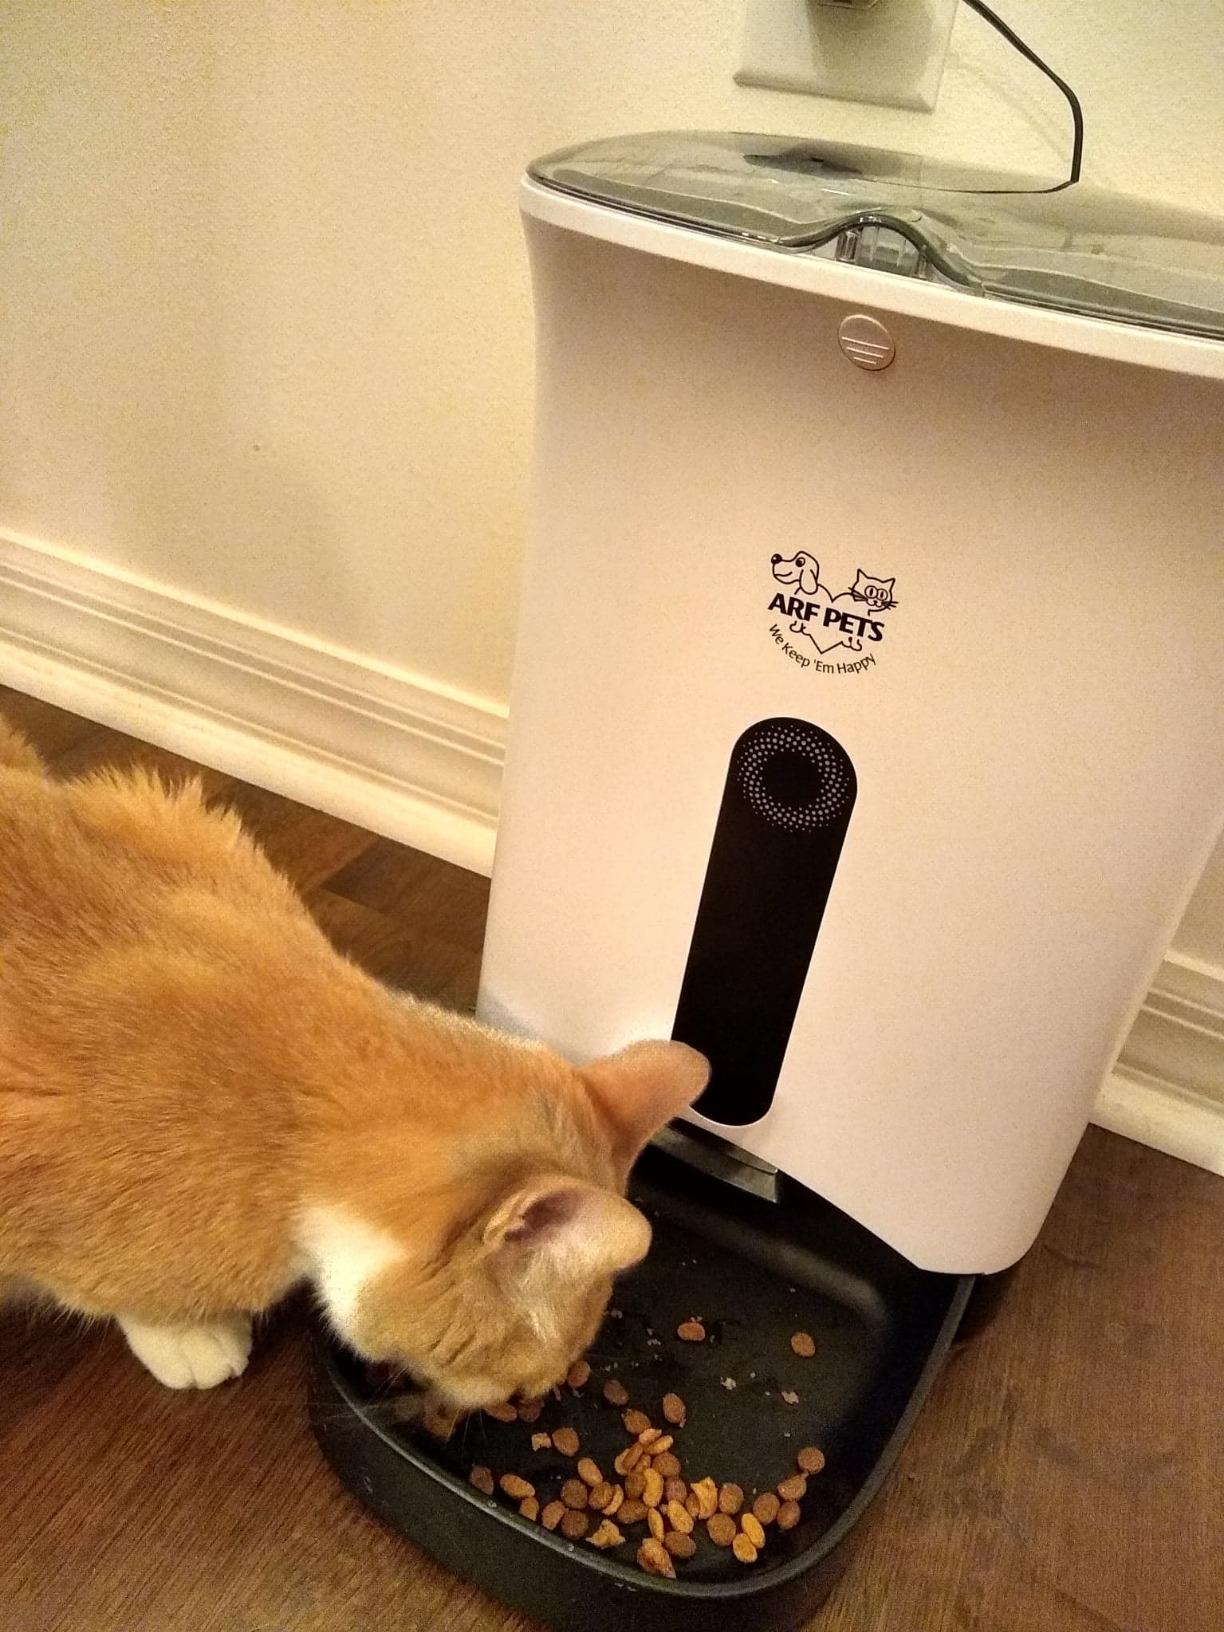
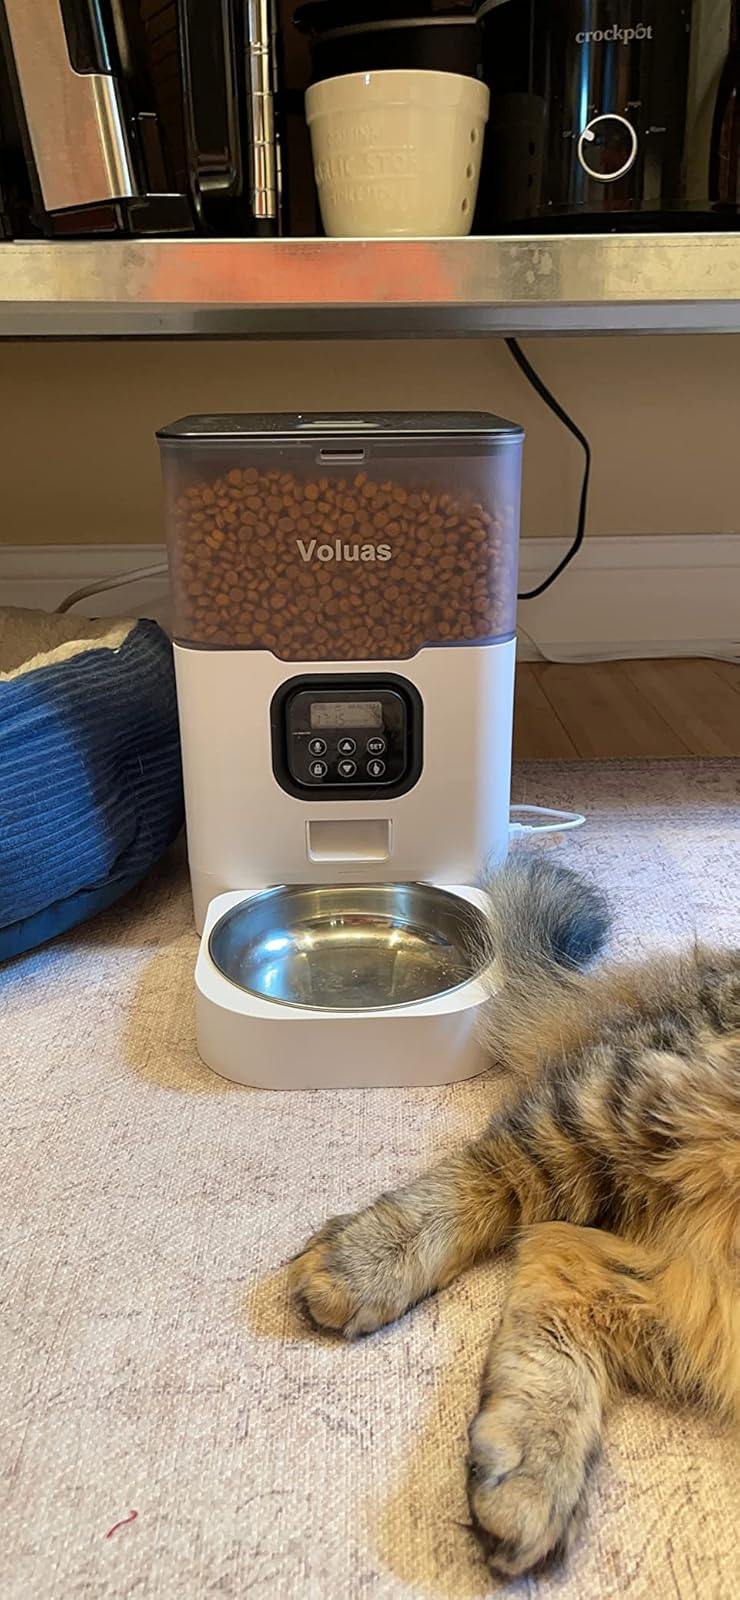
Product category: items_feeder
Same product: no